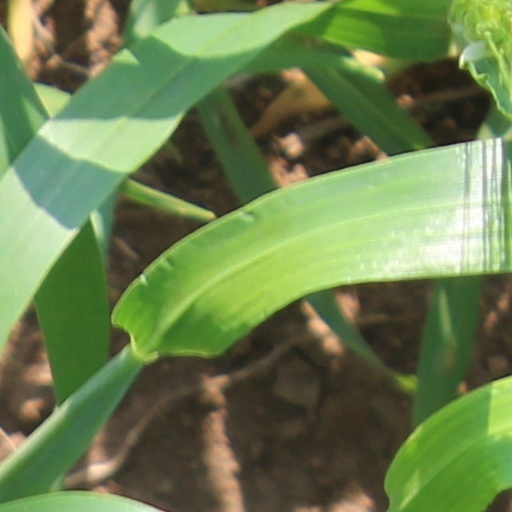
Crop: wheat